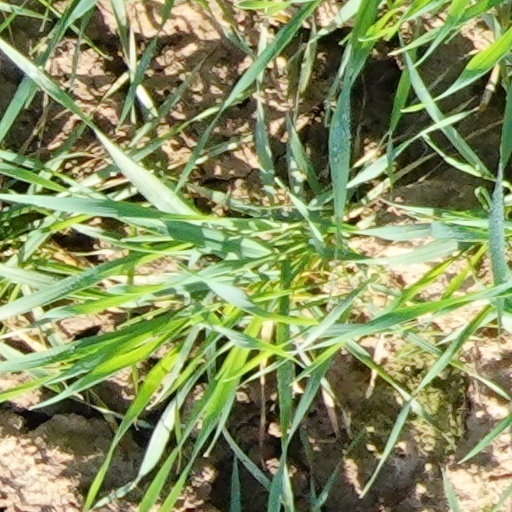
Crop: wheat